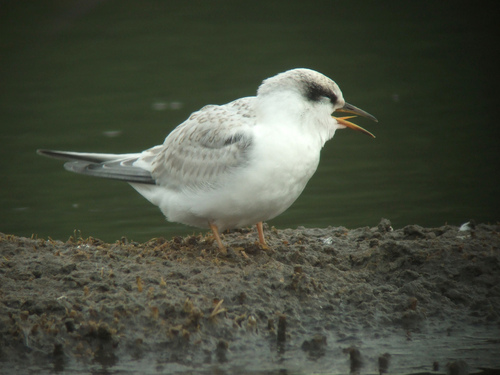
small bird that is primarily white with a grey nape, wings, and tail.
large white bird, with gray accents on crown and wings, tail feather edges are black.
the bird has white abdomend, breast and body a yellow lower bill and black upper bill.
this bird is white in color with a orange beak, and black eye rings.
this small white bird has a grey head and tail, and a long, thin beak.
a small stout white breasted bird with a large orange and black beak.
this bird has wings that are gray and has a white body
this bird is white and gray in color, with a curved yellow beak.
a fluffy white bird with grey on the tail and a long dark colored beak.
the bird is large with orange beak and a white belly.
Species: Least Tern